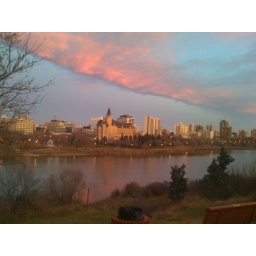
Interesting clouds over downtown Saskatoon while walking to work. &amp;quot;Red sky in the morning...&amp;quot;